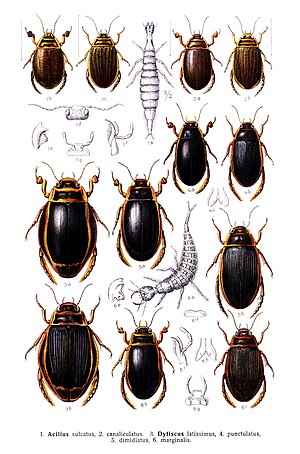
Vandkalve
Forskellige arter af vandkalve
Forskellige arter af vandkalve
Vandkalve er en familie af biller. Familien har ikke været gennemgribende behandlet siden 1920 men anslås at indeholde omkring 4000 arter i mere end 160 slægter. I Danmark findes flere store arter i slægten Dytiscus.